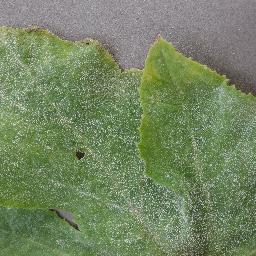
Label: Squash___Powdery_mildew